A Passage to India (film)

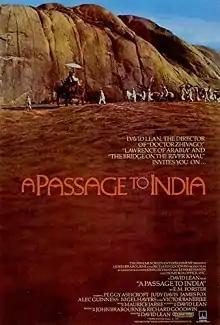
Original theatrical poster

A Passage to India is a 1984 epic period drama film written, directed and edited by David Lean. The screenplay is based on the 1924 novel of the same name by E. M. Forster and the 1960 play adaptation by Santha Rama Rau. The film stars Peggy Ashcroft, Judy Davis, James Fox, Alec Guinness, Nigel Havers, and Victor Banerjee.